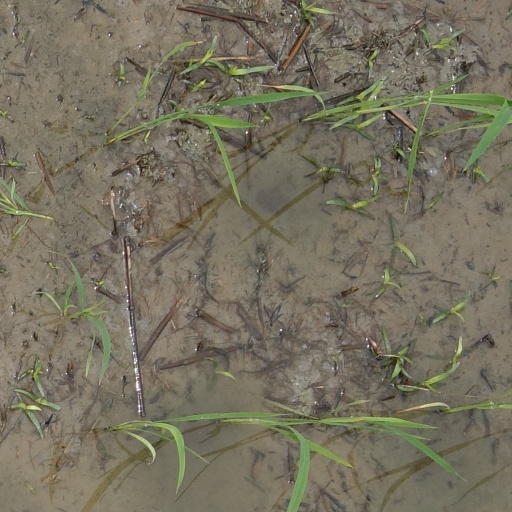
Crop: rice